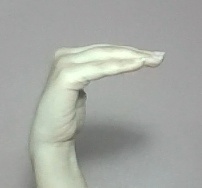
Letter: haa